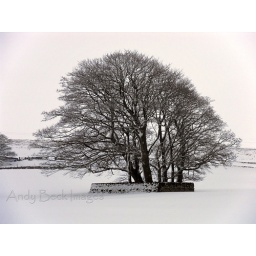
A fine stand of trees surrounded by a neat drystone wall in a field near the village of Bowes.